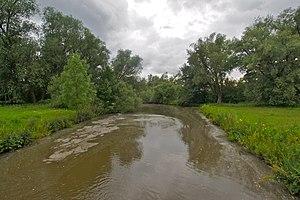
Hambourg (Wilhelmsburg), Allemagne: Le Georgswerder Schleusengraben